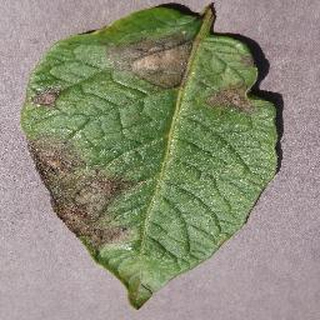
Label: potato_late_blight